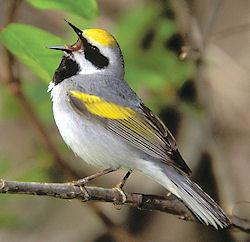
A photo of a golden winged warbler